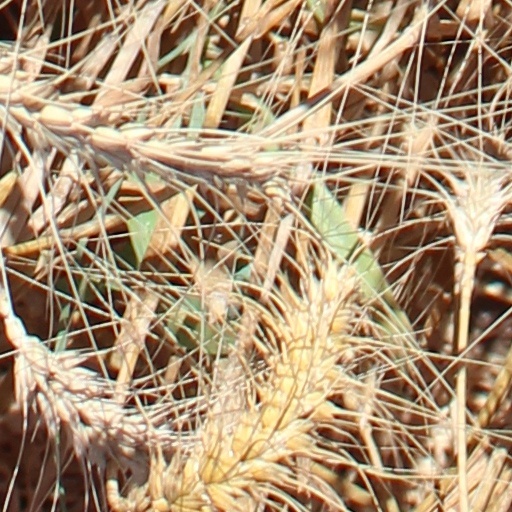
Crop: wheat